Whitman Sisters

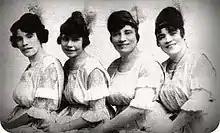
The Whitman Sisters (l-r) Alberta, Alice, Mabel, Essie

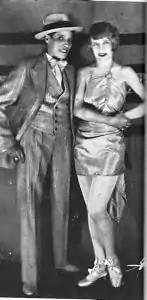
"Bert" and Alice Whitman

The Whitman Sisters were four African-American sisters who were stars of Black Vaudeville. They ran their own performing touring company for over forty years from 1900 to 1943, becoming the longest-running and best-paid act on the T.O.B.A. circuit. They comprised Mabel (May) (b. Ohio; 1880–1942), Essie (Essie Barbara Whitman; b. Osceola, Arkansas, July 4, 1882 – May 7, 1963), Alberta "Bert" (b. Kansas; 1887–1964) and Alice (b. Georgia; 1900–December 29, 1968).